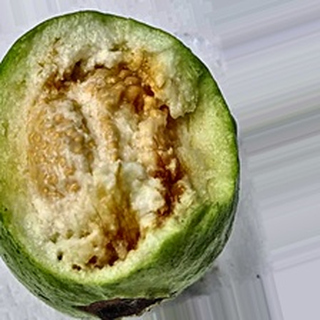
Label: guava_fruit_fly